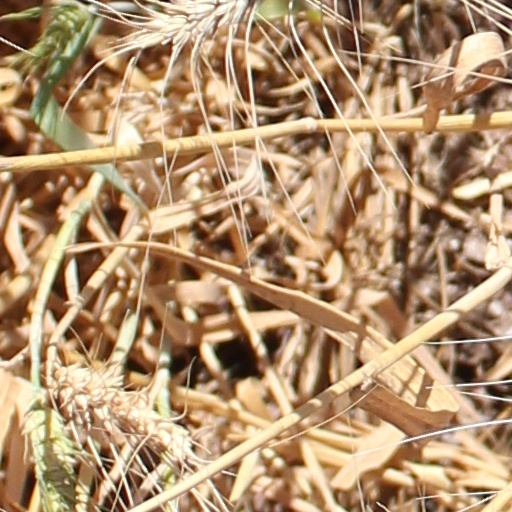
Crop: wheat